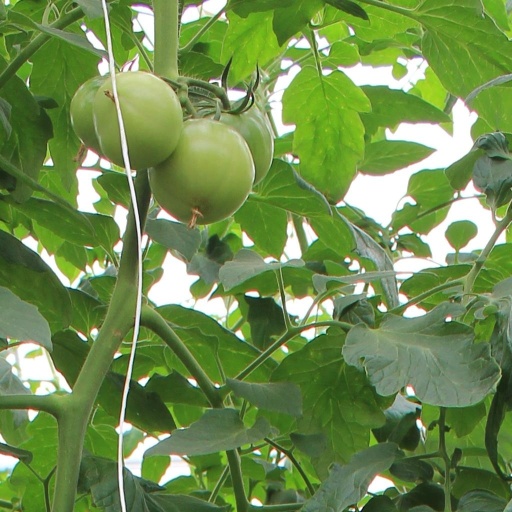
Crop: tomato